Upper Lusatian Library of Sciences

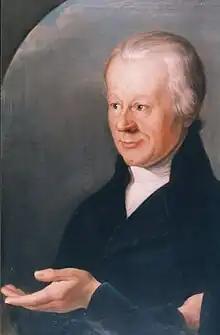
Karl Gottlob Anton

The resident of Görlitz and lawyer Karl Gottlob Anton, ennobled in 1802, wanted to found a 'busy academic society' in 1779. His scientific interest lay in history, law, linguistics and Slavic studies. His research about Sorbian languages, Slavs and the early agricultural history gained lasting recognition. In 1801 he donated his scientific works and roughly 10,000 books to his Upper Lusatian Society. As founder and secretary of the Society he bought the house in Handwerk street on the Lower Market Square to meet the demand of the growing library.